List of types of fur

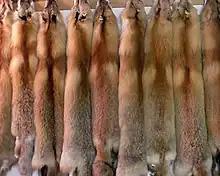
Wild red fox skins

Because of their abundance, red foxes are among the most important furbearing animals harvested by the fur trade. Their pelts are used for trimmings, scarves, muffs, jackets and coats. They are principally used as trimming for both cloth coats and fur garments, including evening wraps. The pelts of silver-morph foxes are popular as capes, while cross foxes are mostly used for scarves and very rarely trimming. The number of sold fox scarves exceeds the total number of scarves made from other furbearers. However, this amount is overshadowed by the total number of fox pelts used for trimming purposes. The silver morphs are the most valued by furriers, followed by the cross and red morphs respectively. In the early 20th century, over 1,000 American fox skins were imported to Britain annually, while 500,000 were exported annually from Germany and Russia. The total worldwide trade of wild red foxes in 1985–86 was 1,543,995 pelts. Foxes amounted to 45% of US wild-caught pelts worth $50 million.